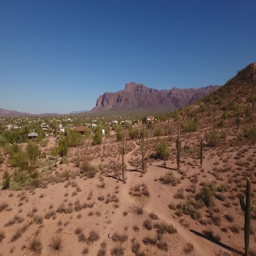
a flyover aerial establishing shot in the desert